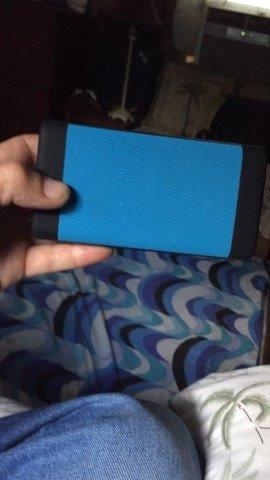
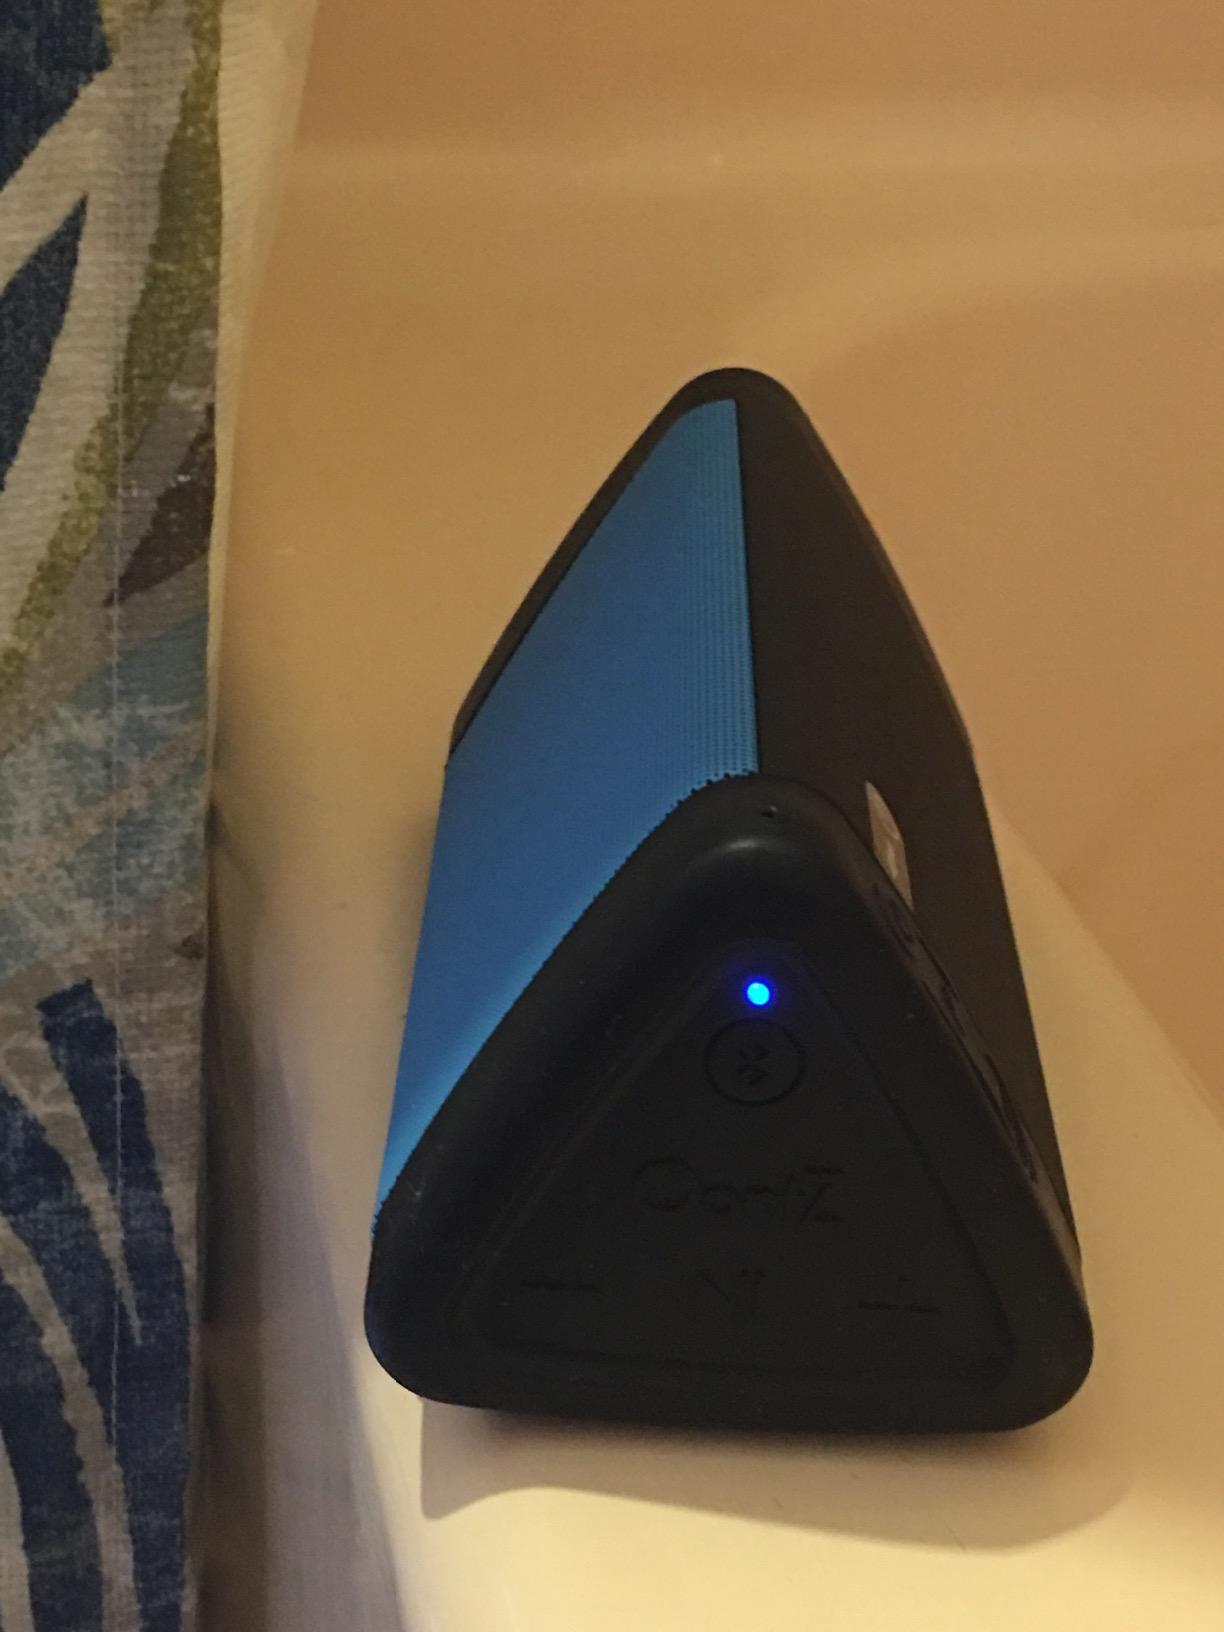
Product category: speaker
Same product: yes